Tomoko Ukishima

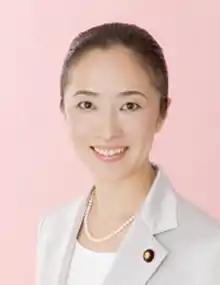
Official portrait, 2018

is a Japanese politician who serves in the House of Representatives as a member of the Komeito Party. She was previously in the House of Councillors.